Toruń

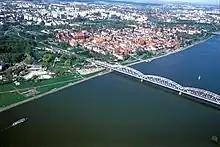
Józef Piłsudski Bridge over the Vistula river - the older of the two road bridges in Toruń

The rail connection with Bydgoszcz is run under a name "BiT City" as a "metropolitan rail". Its main purpose is to allow traveling between and within these cities using one ticket. A joint venture of Toruń, Bydgoszcz, Solec Kujawski and the voivodeship, it is considered as important in integrating Bydgoszcz-Toruń metropolitan area. A major modernization of BiT City railroute, as well as a purchase of completely new vehicles to serve the line, is planned for 2008 and 2009. Technically, it will allow to travel between Toruń-East and Bydgoszcz-Airport stations at a speed of in a time of approximately half an hour. In a few years' time "BiT City" will be integrated with local transportation systems of Toruń and Bydgoszcz, thus creating a uniform metropolitan transportation network – with all necessary funds having been secured in 2008.